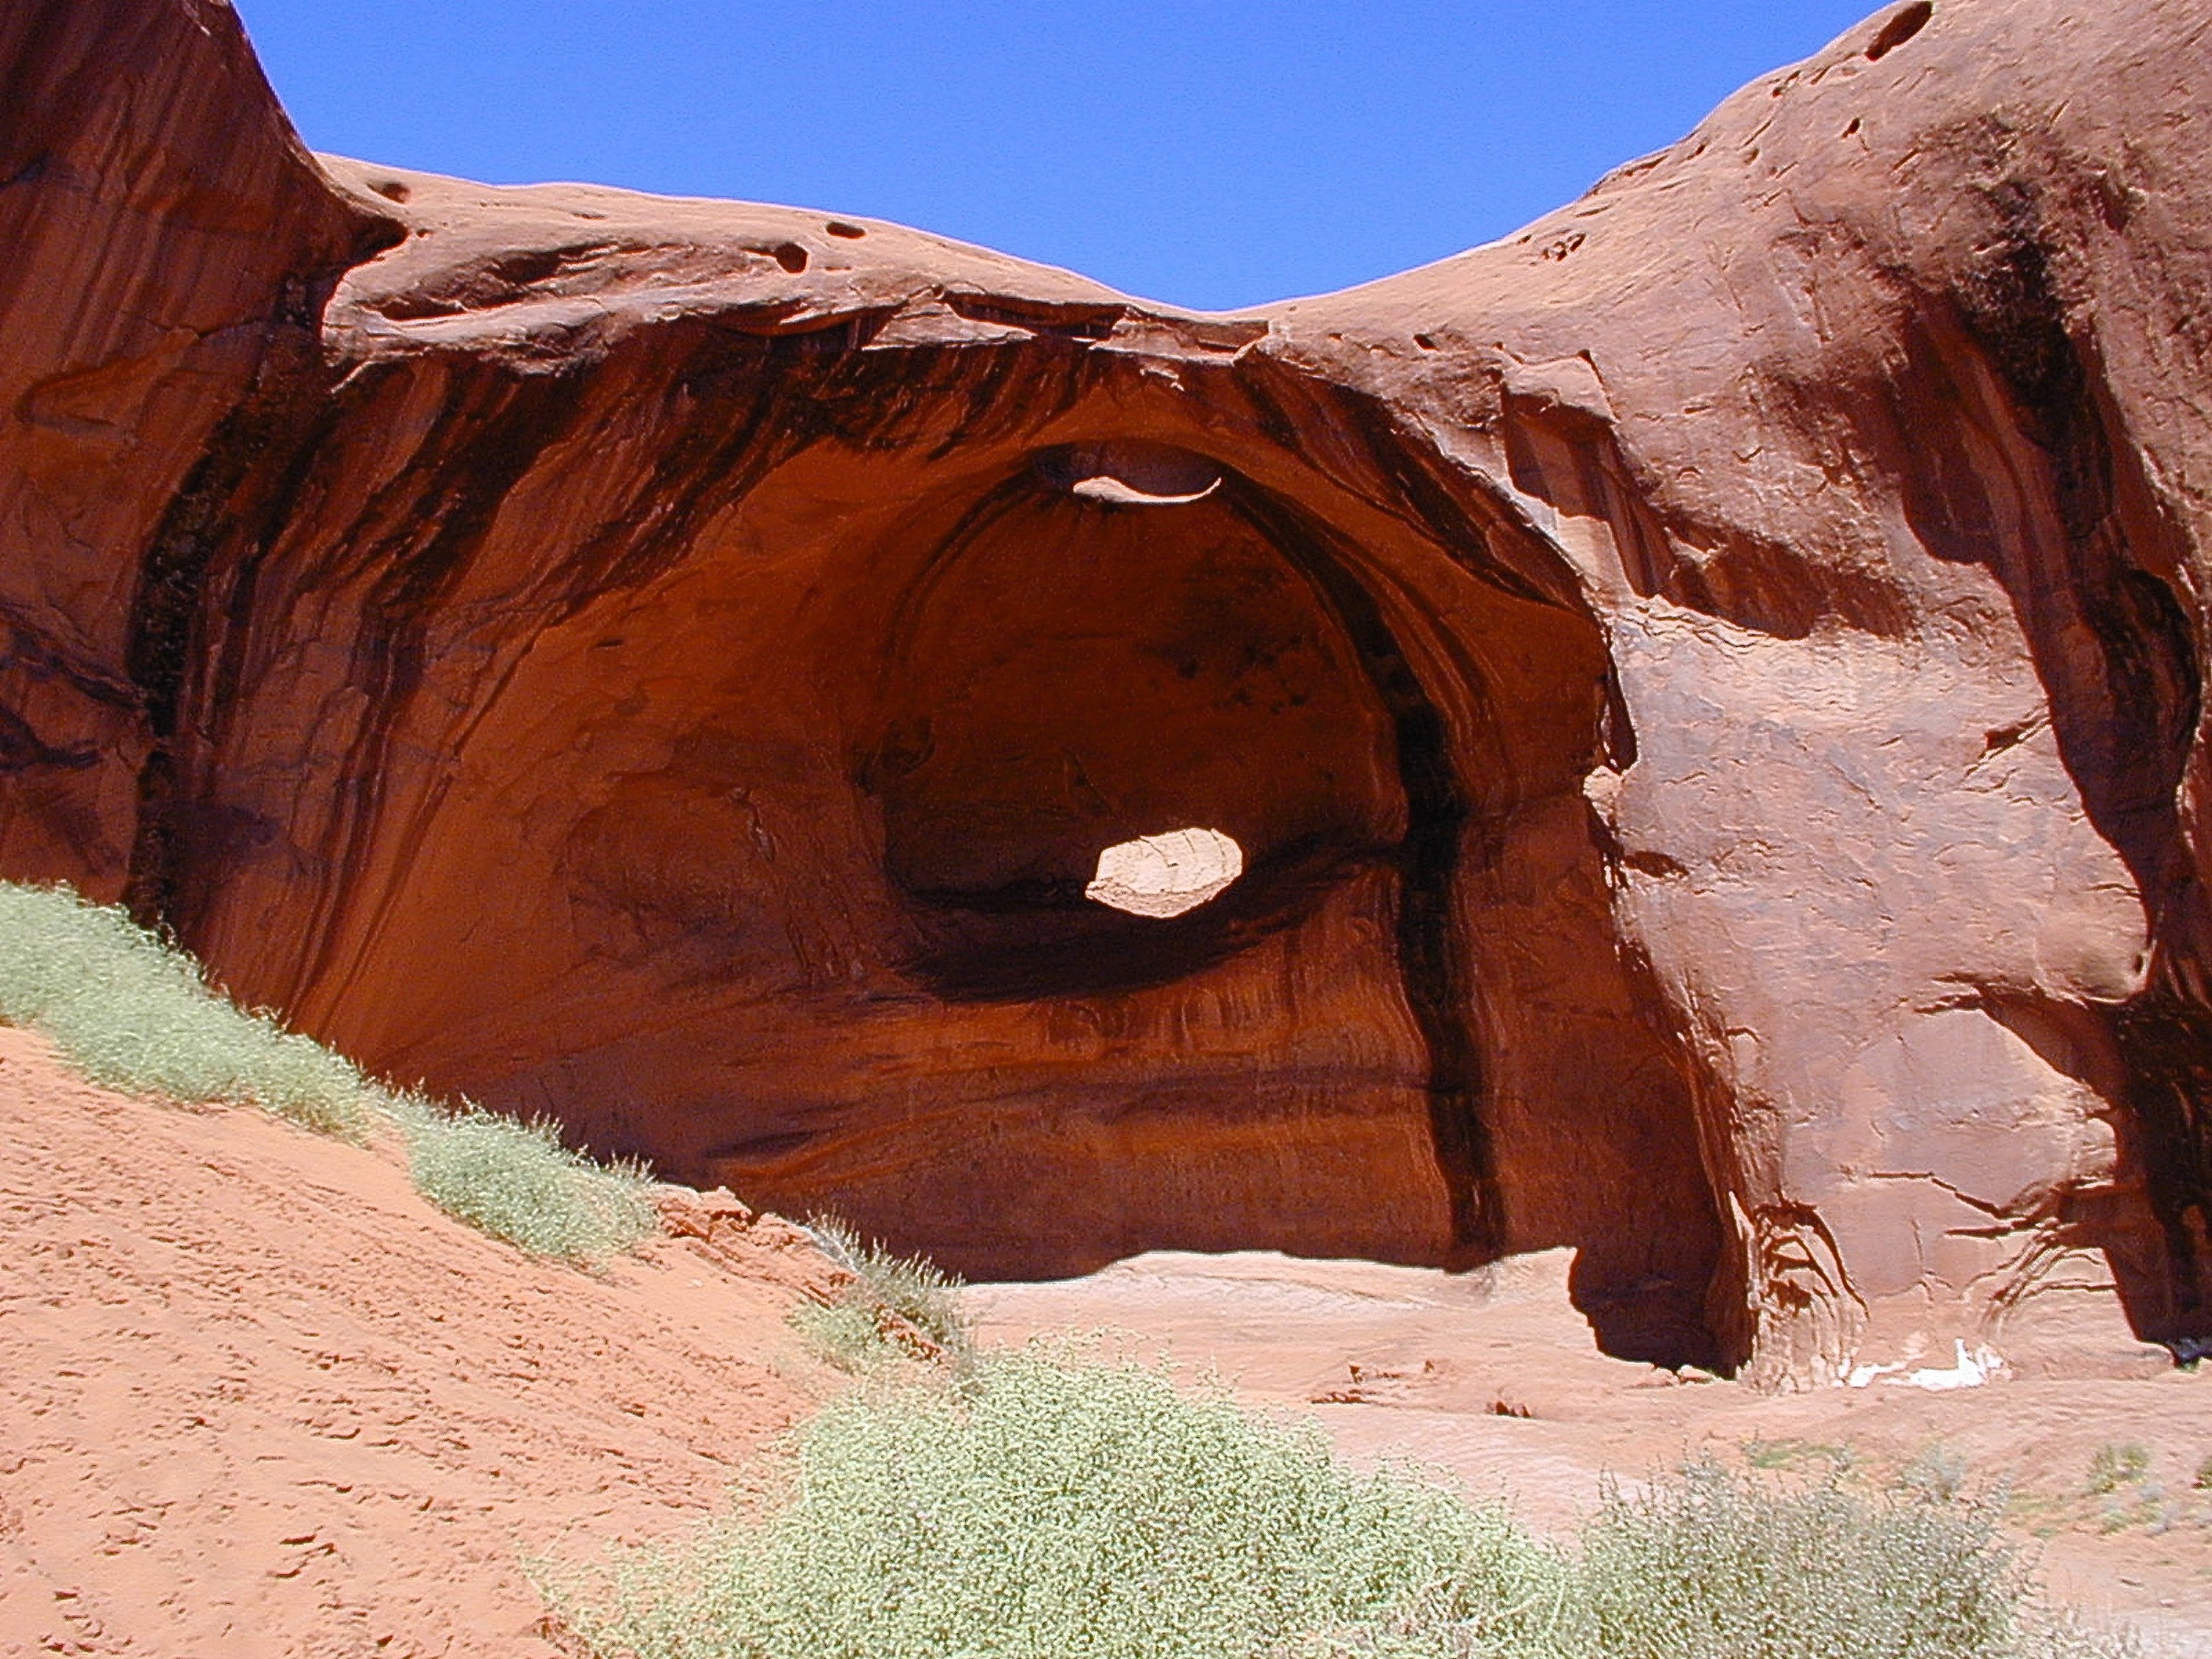
rock, architecture, hole, valley, formation, arch, cave, usa, canyon, national park, material, arizona, geology, temple, wadi, landform, monument valley, natural arch, ancient history, geographical feature, navajos